Oxalis oregana

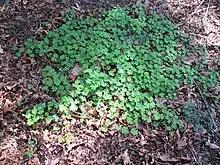

"Oxalis oregana" is a short, herbaceous perennial with erect flowering stems 5–15 cm tall. The three leaflets are heart-shaped, 1–4.5 cm long with purplish undersides, on 5–20 cm stalks. The inflorescence is 2.4–4 cm in diameter, white to pink with five petals and sepals. The hairy five-chambered seed capsules are egg-shaped, 7–9 mm long; seeds are almond-shaped. It spreads by a scaly rhizome varying the size of patches. They can be seen throughout moist forest under-canopies.